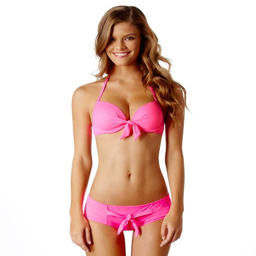
romantic comedy film at the beach !